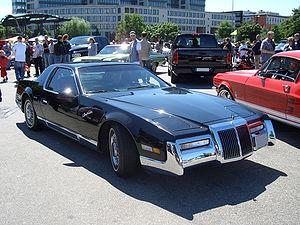
Zimmer est un constructeur automobile de luxe américain, fondé par Paul Zimmer et son fils Bob Zimmer en 1978 à Syracuse, dans l'État de New York.